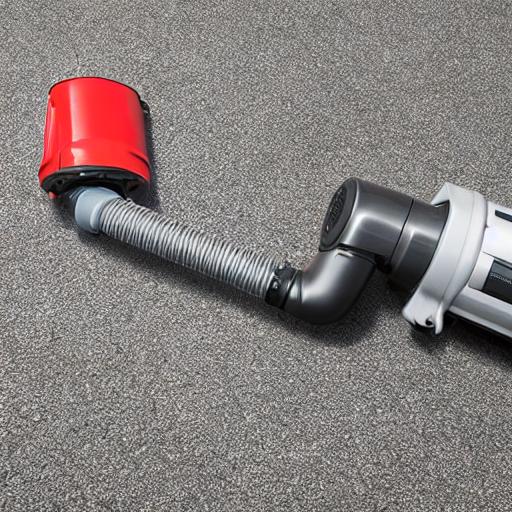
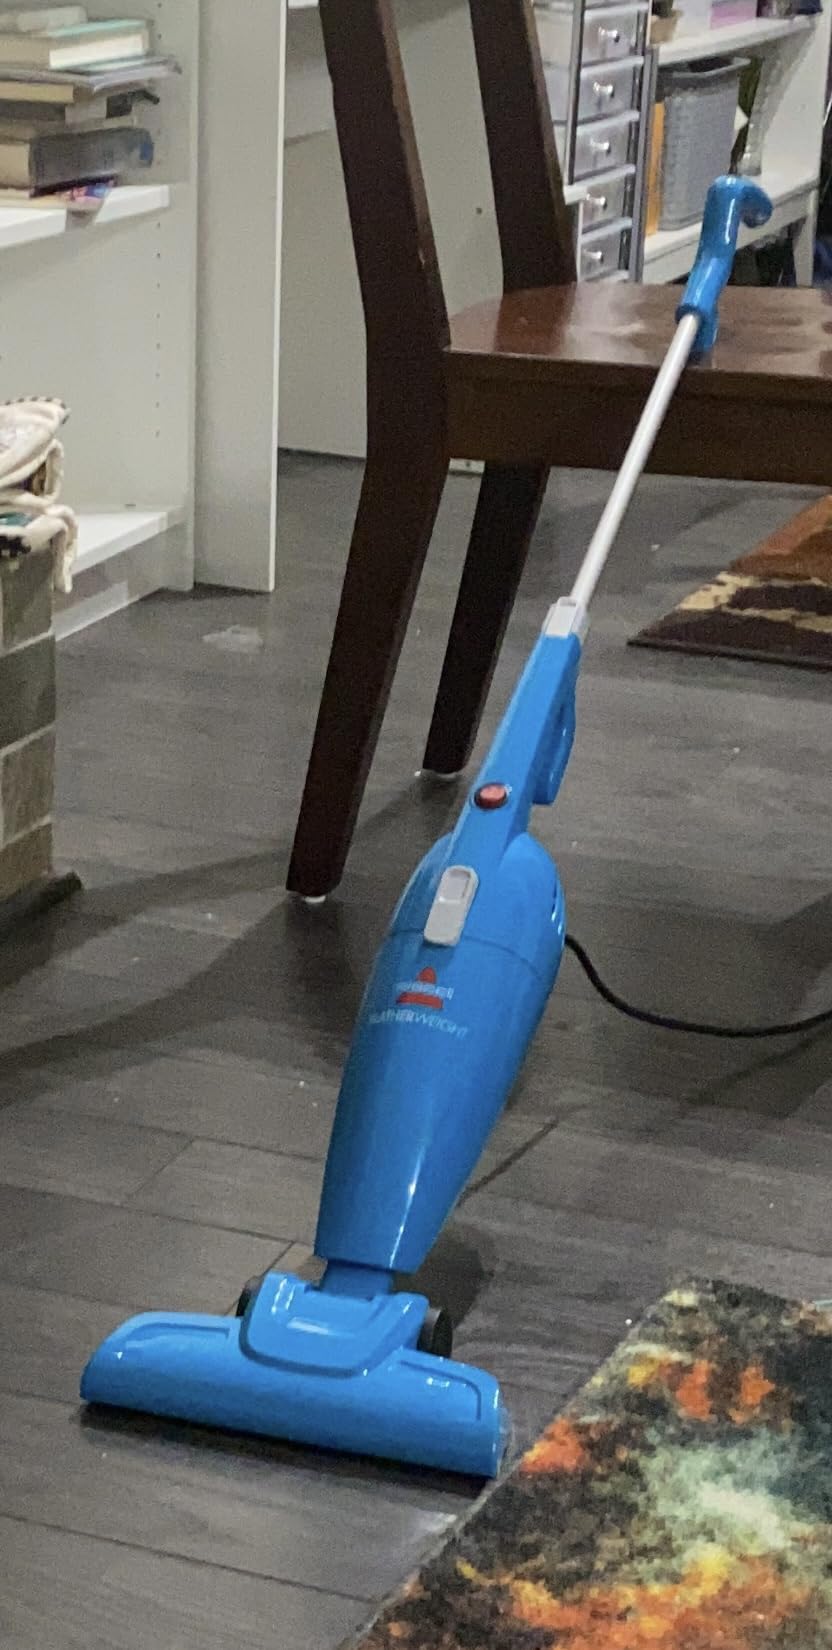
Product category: items_vacuum
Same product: no